Lestre

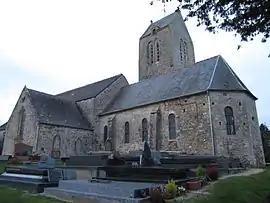
The church of Saint-Martin

Lestre is a commune in the Manche department in Normandy in north-western France.